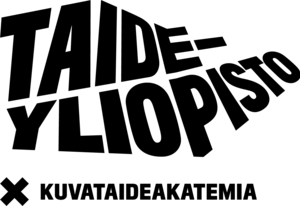
L'Académie finlandaise des beaux-arts à Helsinki en Finlande propose la formation universitaire de plus haut niveau dans le domaine des beaux-arts en Finlande. L'académie fait une partie de l'université des arts d'Helsinki.